Tishaura Jones

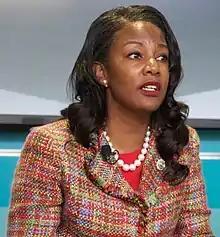
Jones in 2017

Tishaura Oneda Jones (born March 10, 1972) is an American politician who served as the 47th mayor of St. Louis, Missouri from 2021 to 2025. A member of the Missouri Democratic Party, Jones previously served from 2008 to 2013 in the Missouri House of Representatives, and as Treasurer of the City of St. Louis from 2013 to 2021.